Custom House Tower

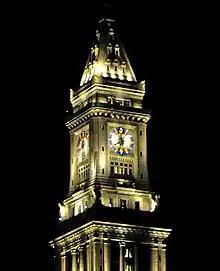
Custom House Tower clock

By 1905, increased shipping required the building's expansion. Between 1913 and 1915, the architecture firm Peabody and Stearns added the tower to the base. Although Boston at that time had a height restriction, the Custom House was federally owned and exempt from it. The custom house's new tower made it the city's tallest. In 1947, the Old John Hancock Building, just one foot shorter, joined it in the skies over Boston. In 1964, it was exceeded by the Prudential Tower.